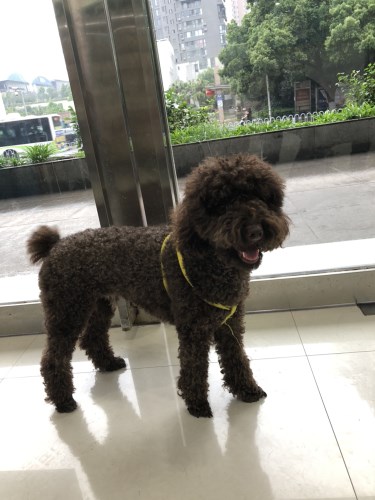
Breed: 2925-n000114-toy_poodle